Midnight Phantom (TV series)

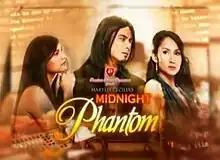

Midnight Phantom is a 2010 Philippine television drama romance series broadcast by ABS-CBN. The series is based on the Filipino pocket book novel of the same title created by Martha Cecilla, the series is eleventh installment of the "Precious Hearts Romances Presents". Directed by Cathy Garcia-Molina, it stars Rafael Rosell, Denise Laurel and Ina Raymundo. It aired on the network's Hapontastic line up and worldwide on TFC from July 12 to August 13, 2010, and was replaced by "He's Beautiful".